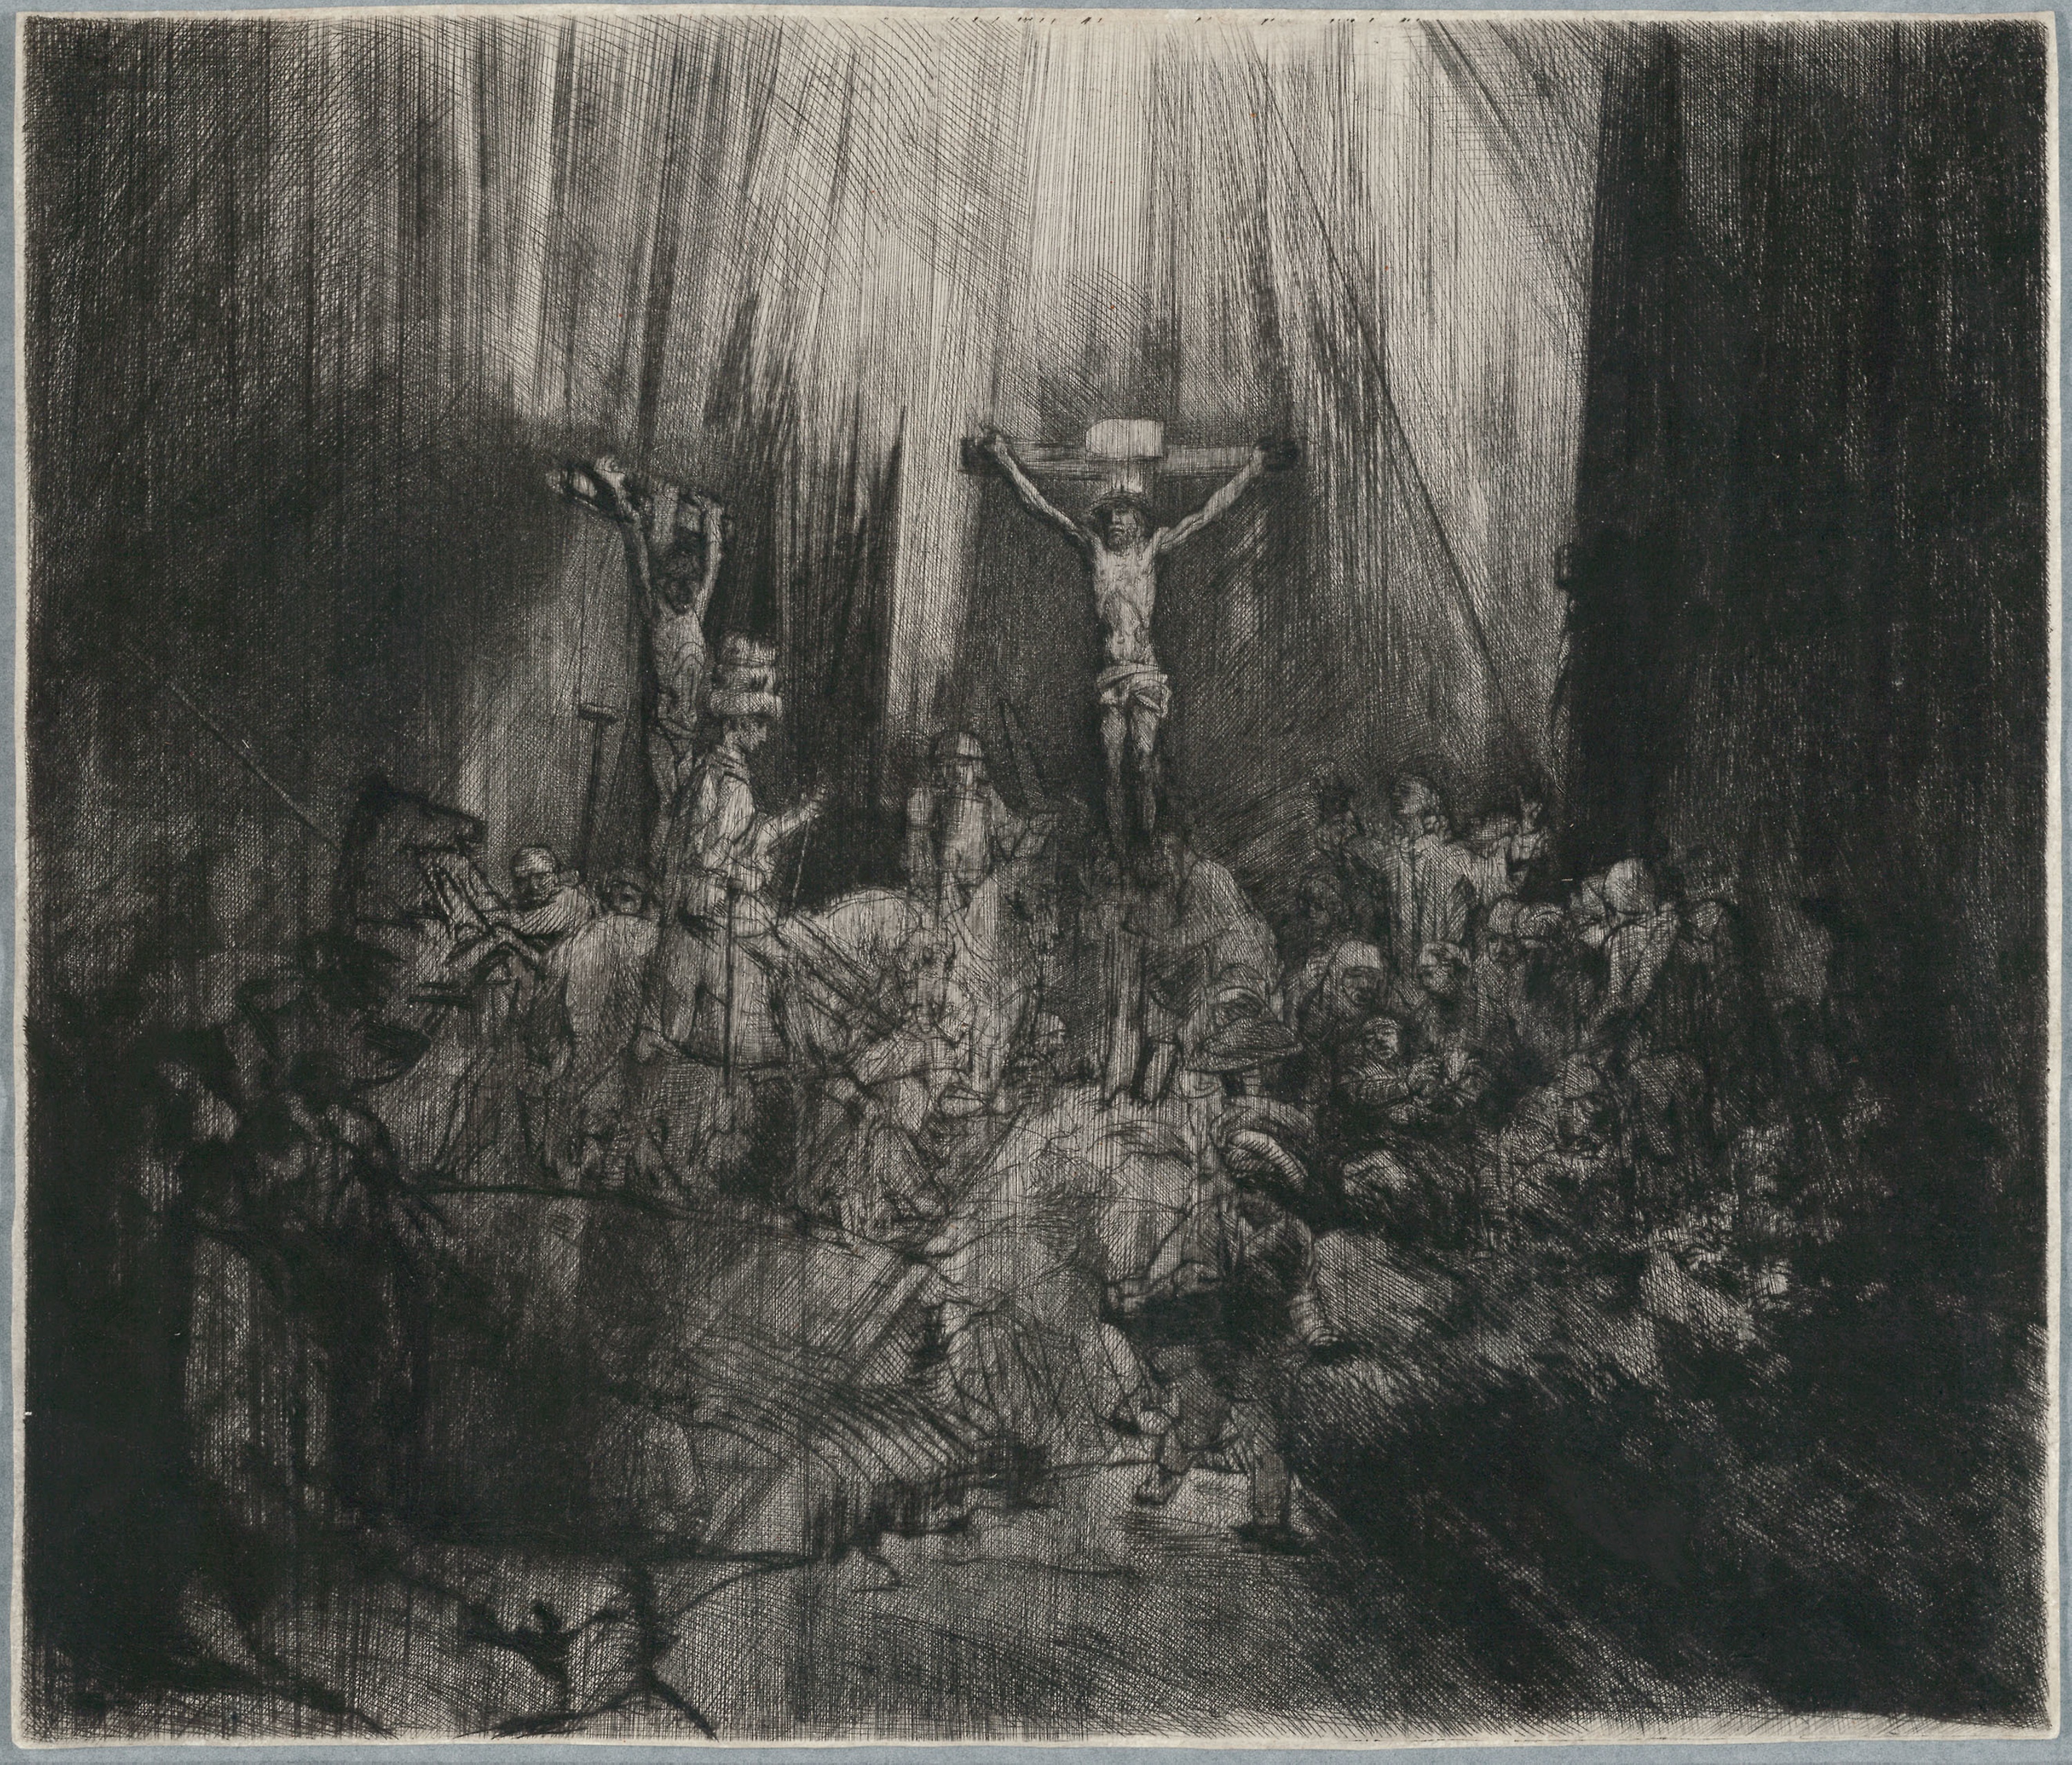
painting, tree, black and white, wood, art, visual arts, artwork, monochrome, stock photography, picture frame